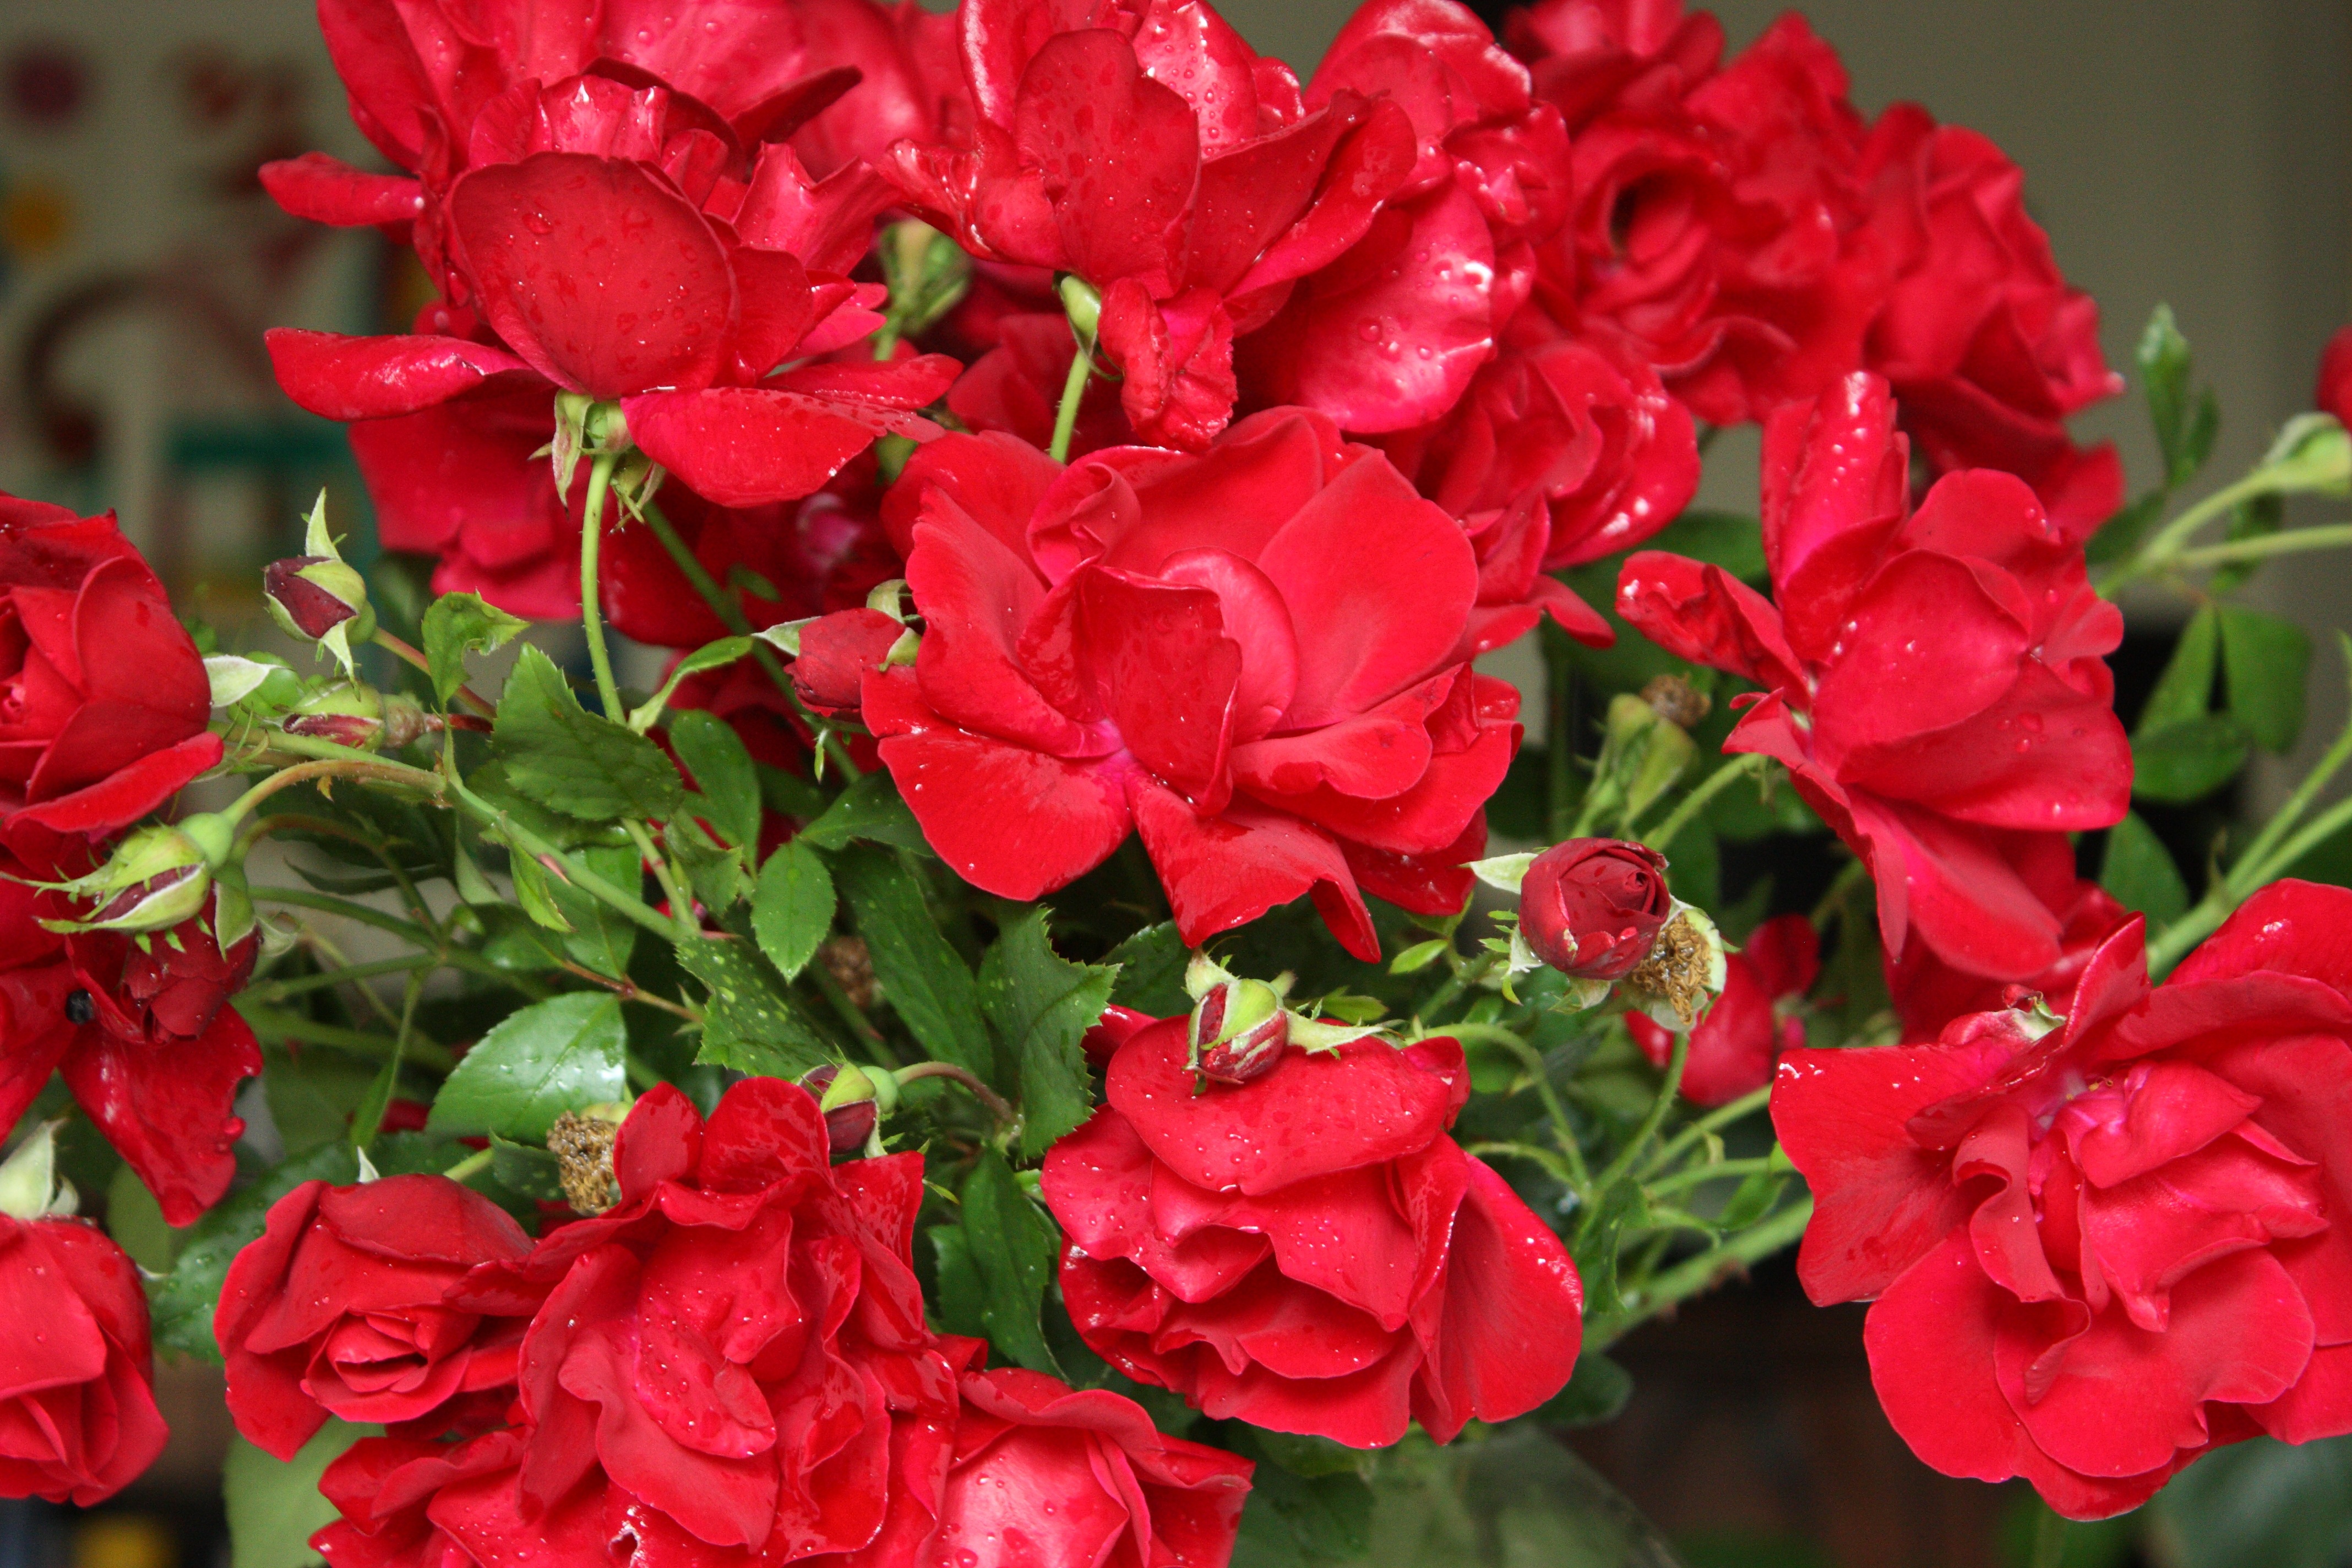
plant, flower, petal, rose, red, red rose, roses, shrub, strauss, floribunda, flowering plant, garden roses, rose family, annual plant, land plant, rosa centifolia